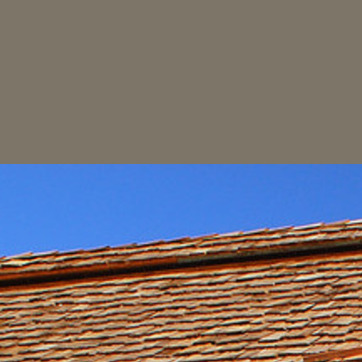
Material: sky